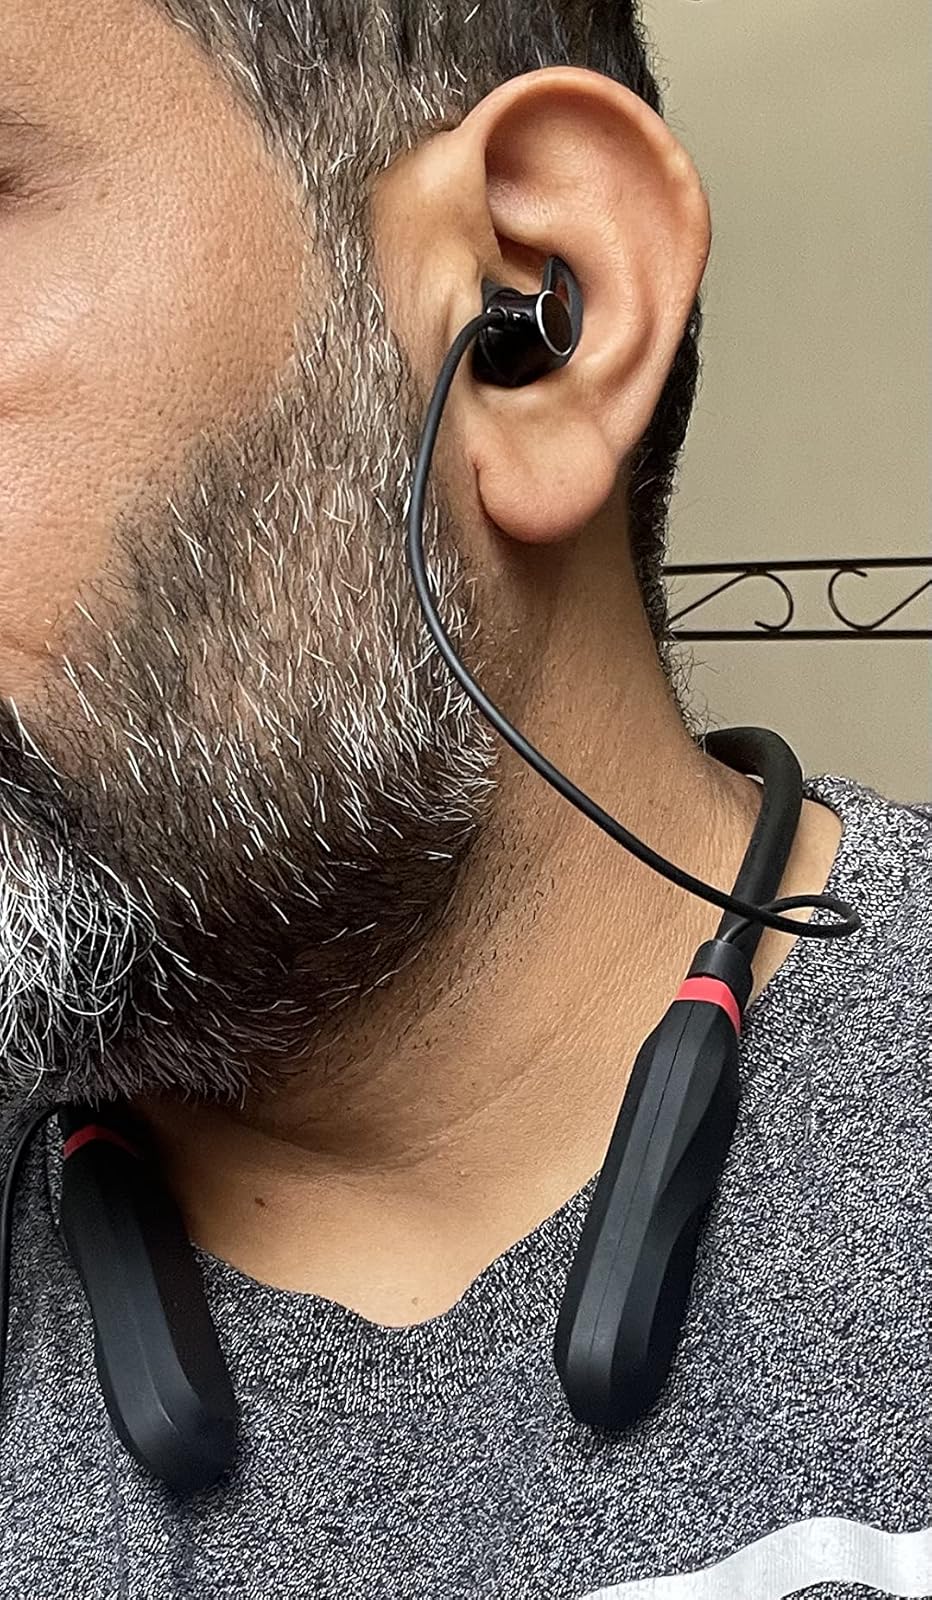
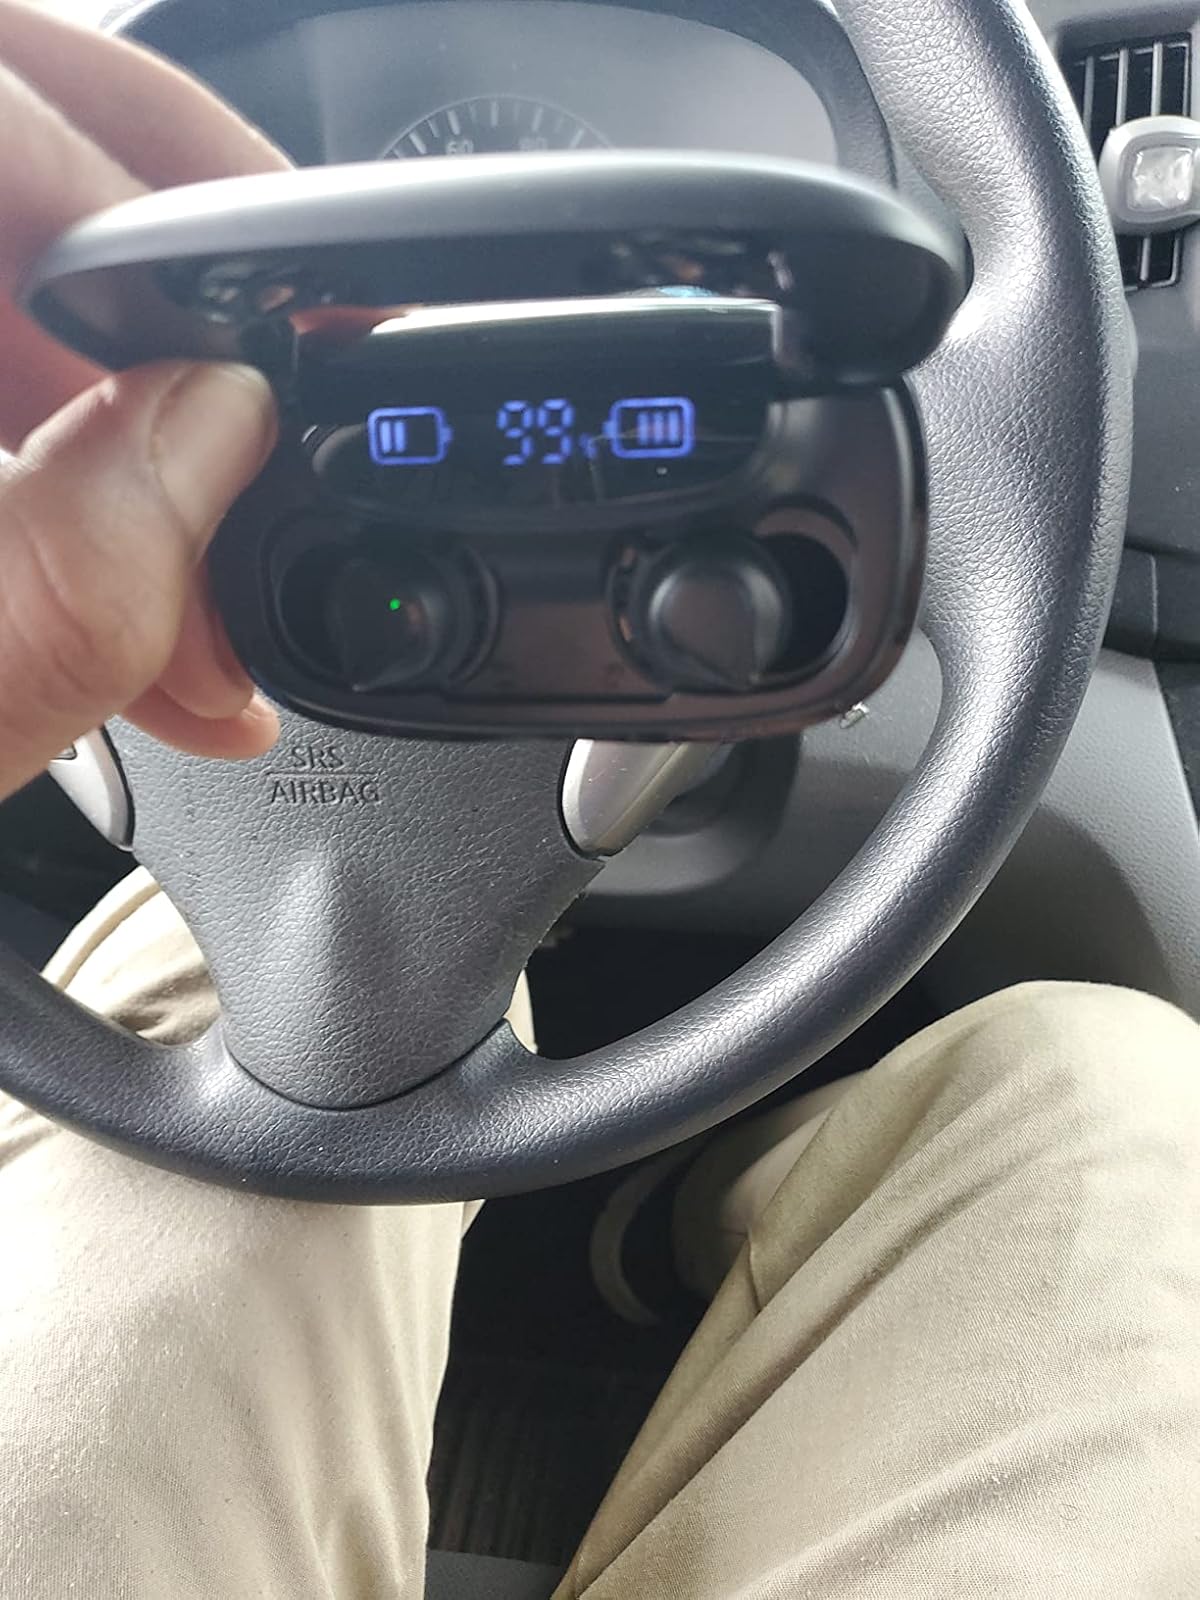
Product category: earbuds
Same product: no